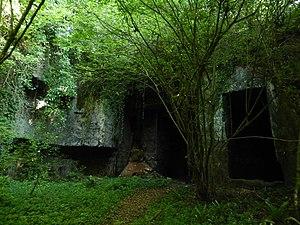
À côté du ruisseau Rochefollet, se trouvent les restes d'anciennes carrières de pierre calcaire (comme il en existe beaucoup dans les environs, dont à Crazannes et Saint-Vaize).
Bussac-sur-Charente est une commune du Sud-Ouest de la France située dans le département de la Charente-Maritime. Ses habitants sont appelés les Bussacais et les Bussacaises.